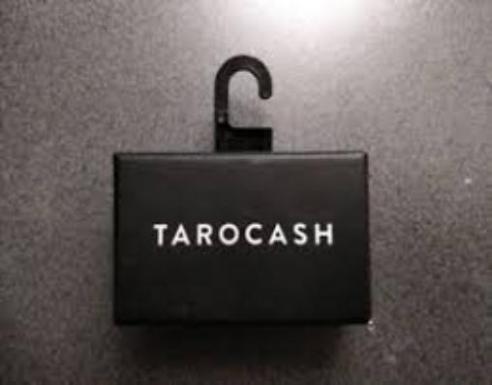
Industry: Clothes